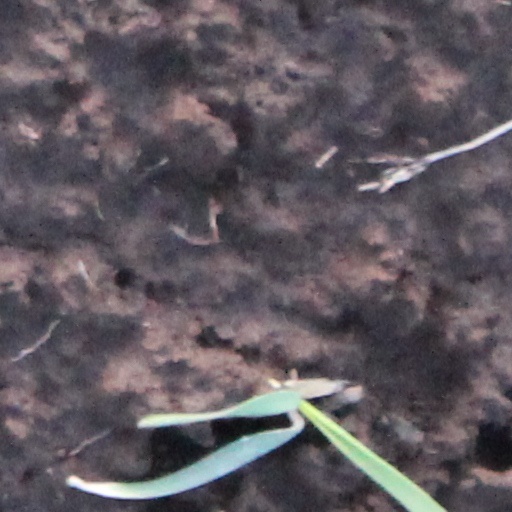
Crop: wheat